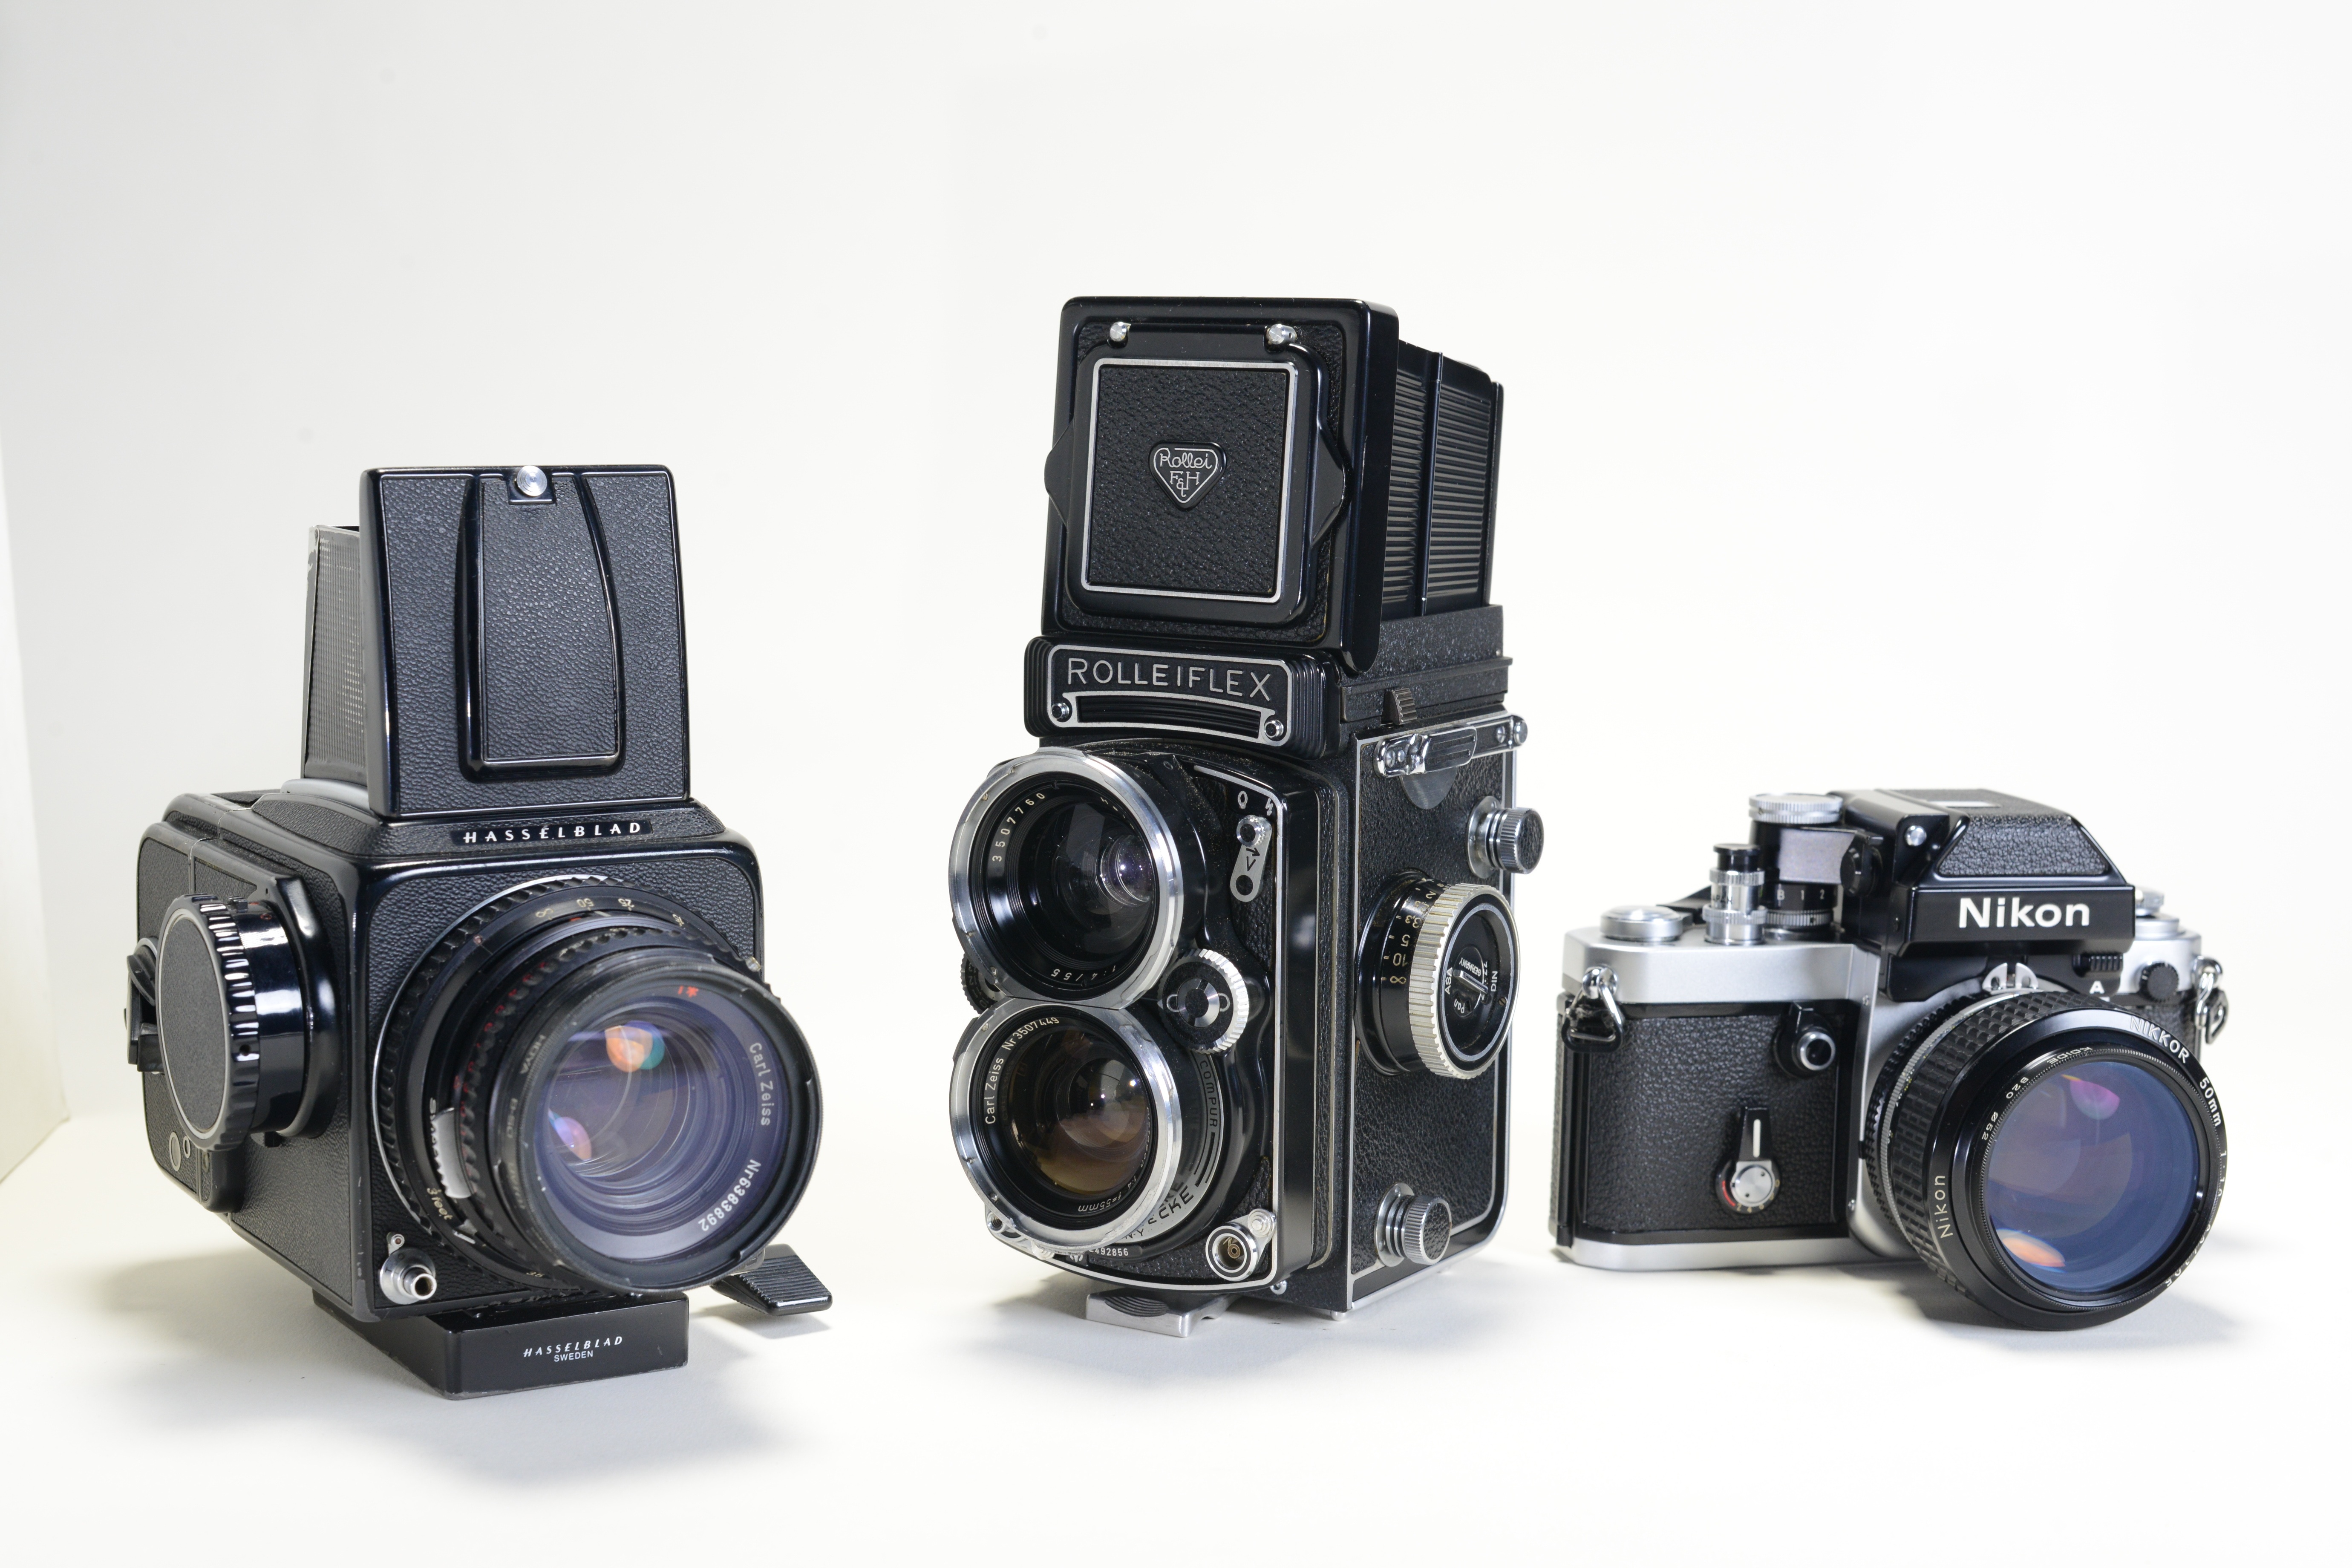
camera, vintage, ancient, product, reflex camera, digital camera, camera lens, digital slr, the camera, single lens reflex camera, cameras optics, camera accessory